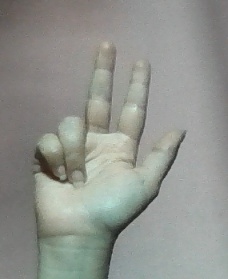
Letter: al